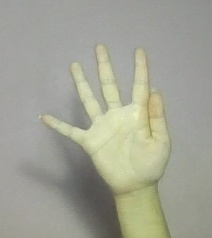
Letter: sheen